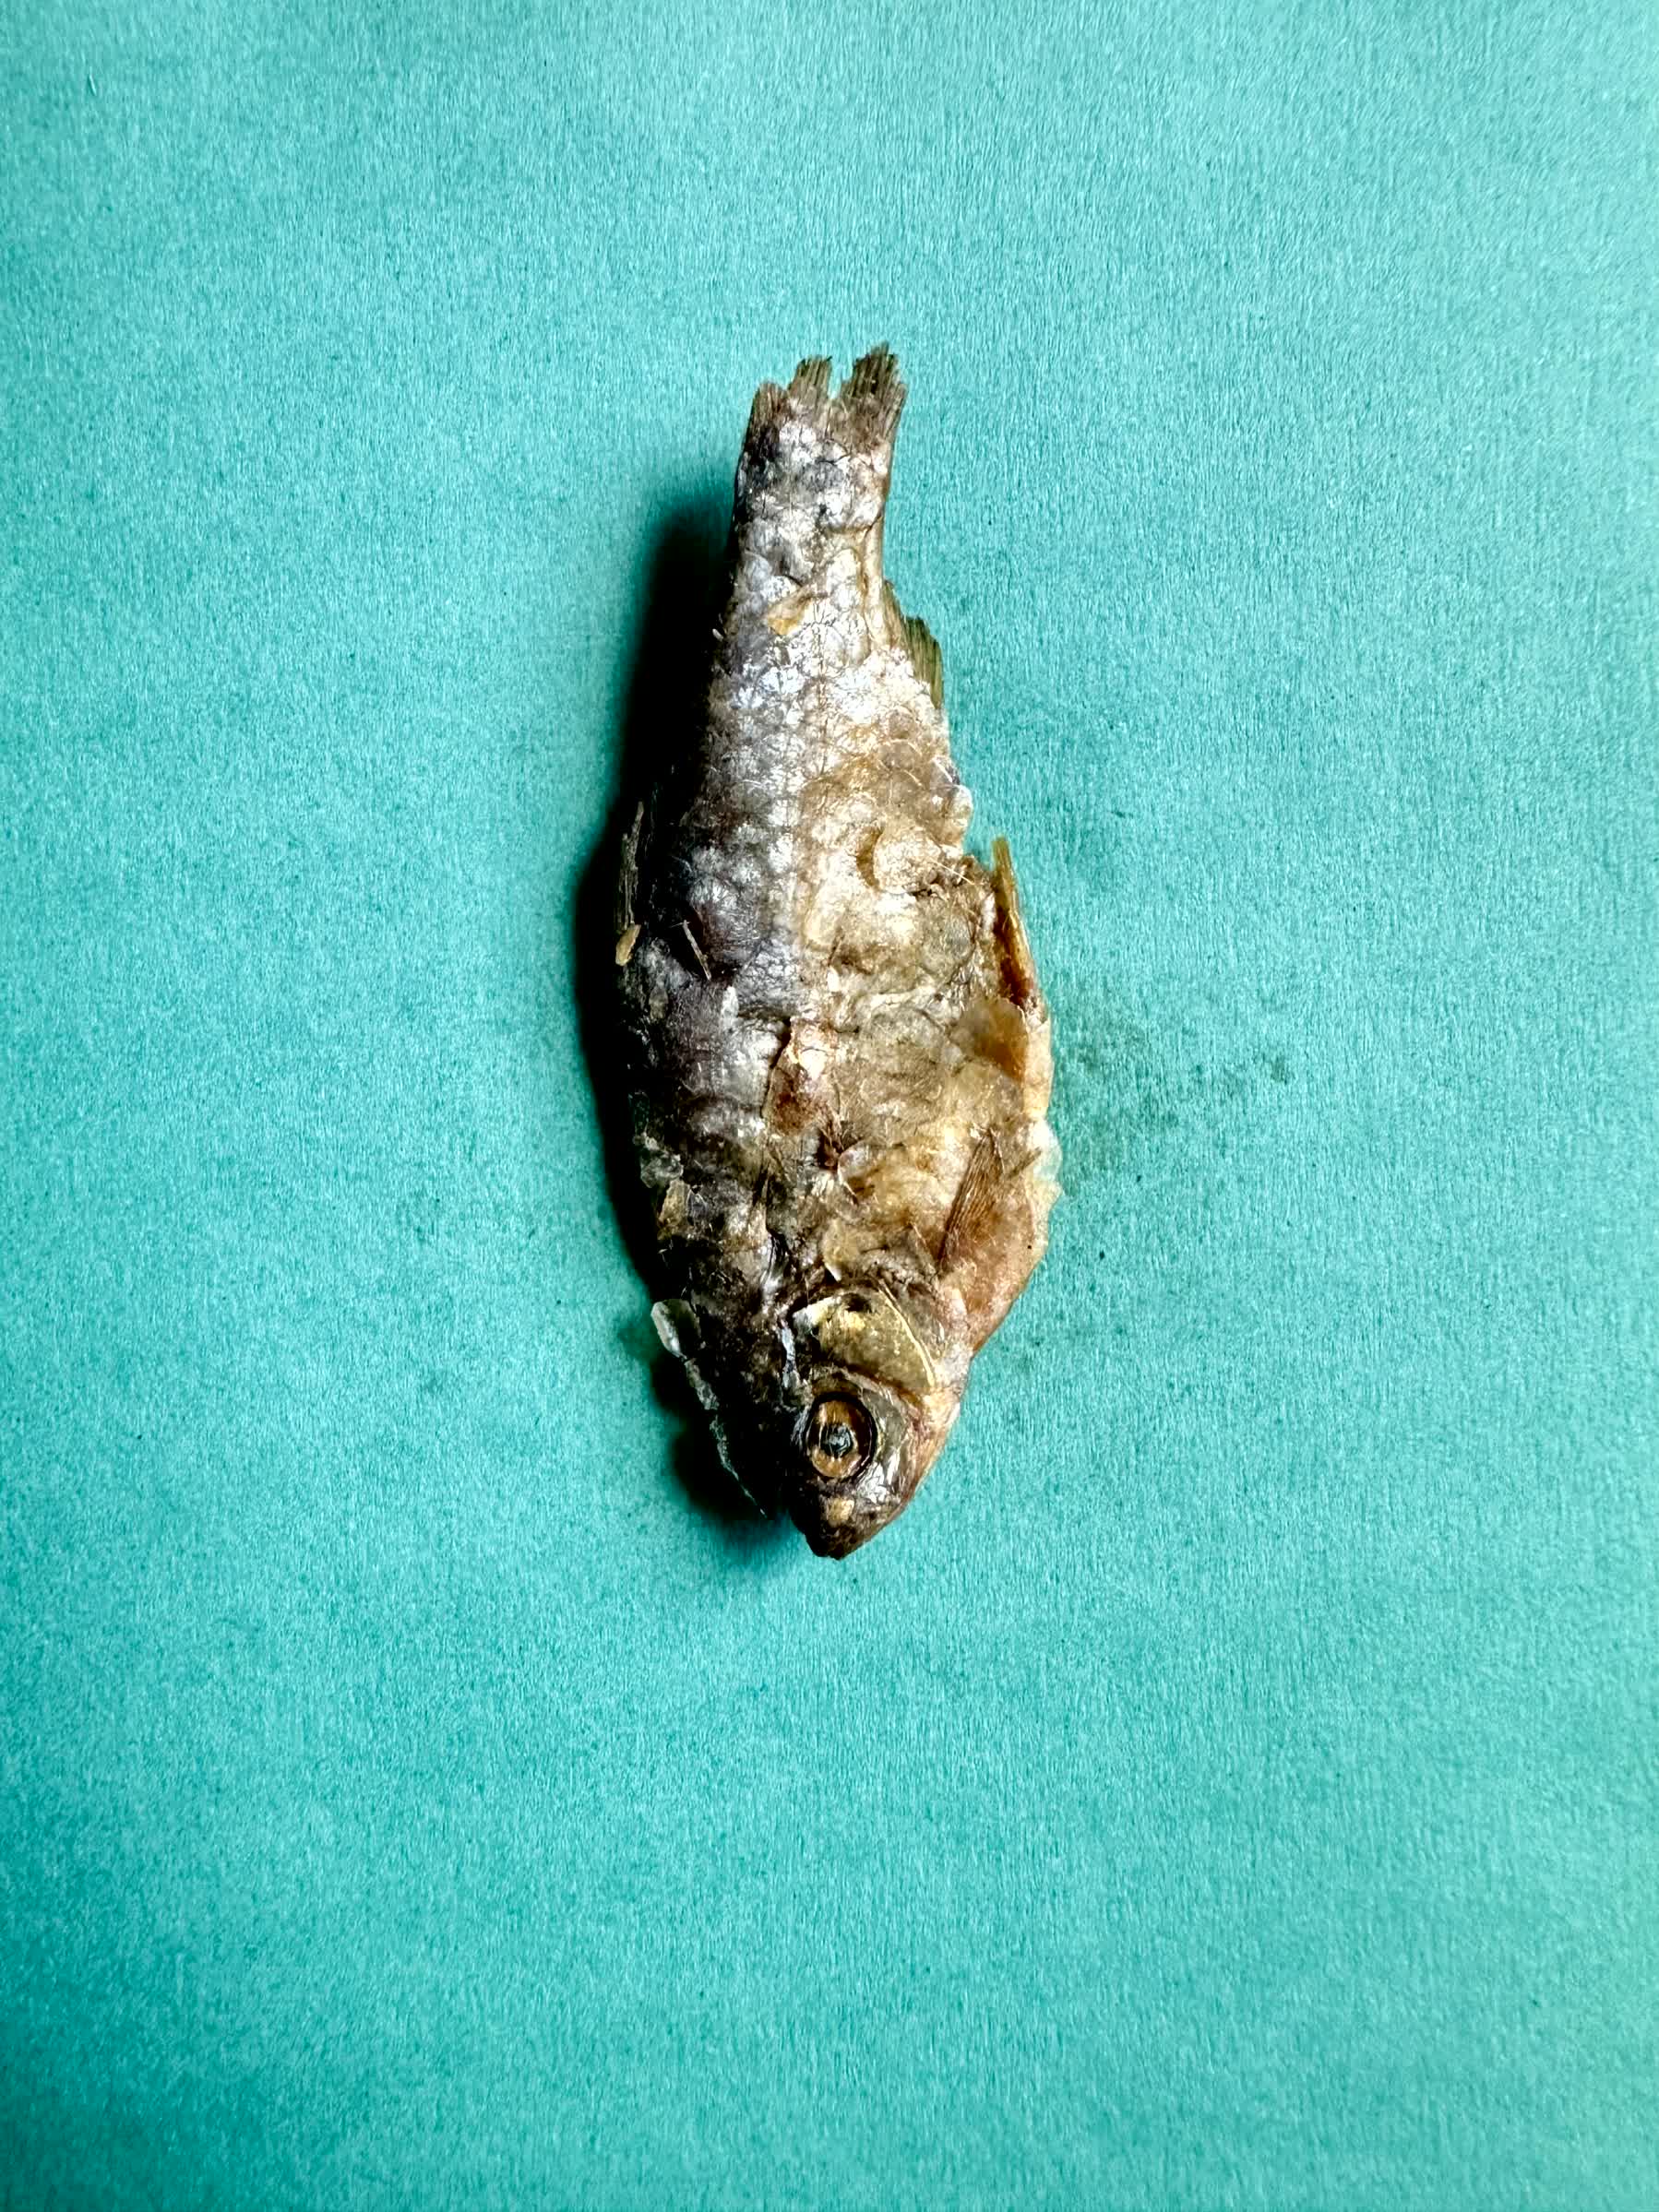
Species: puti chepa